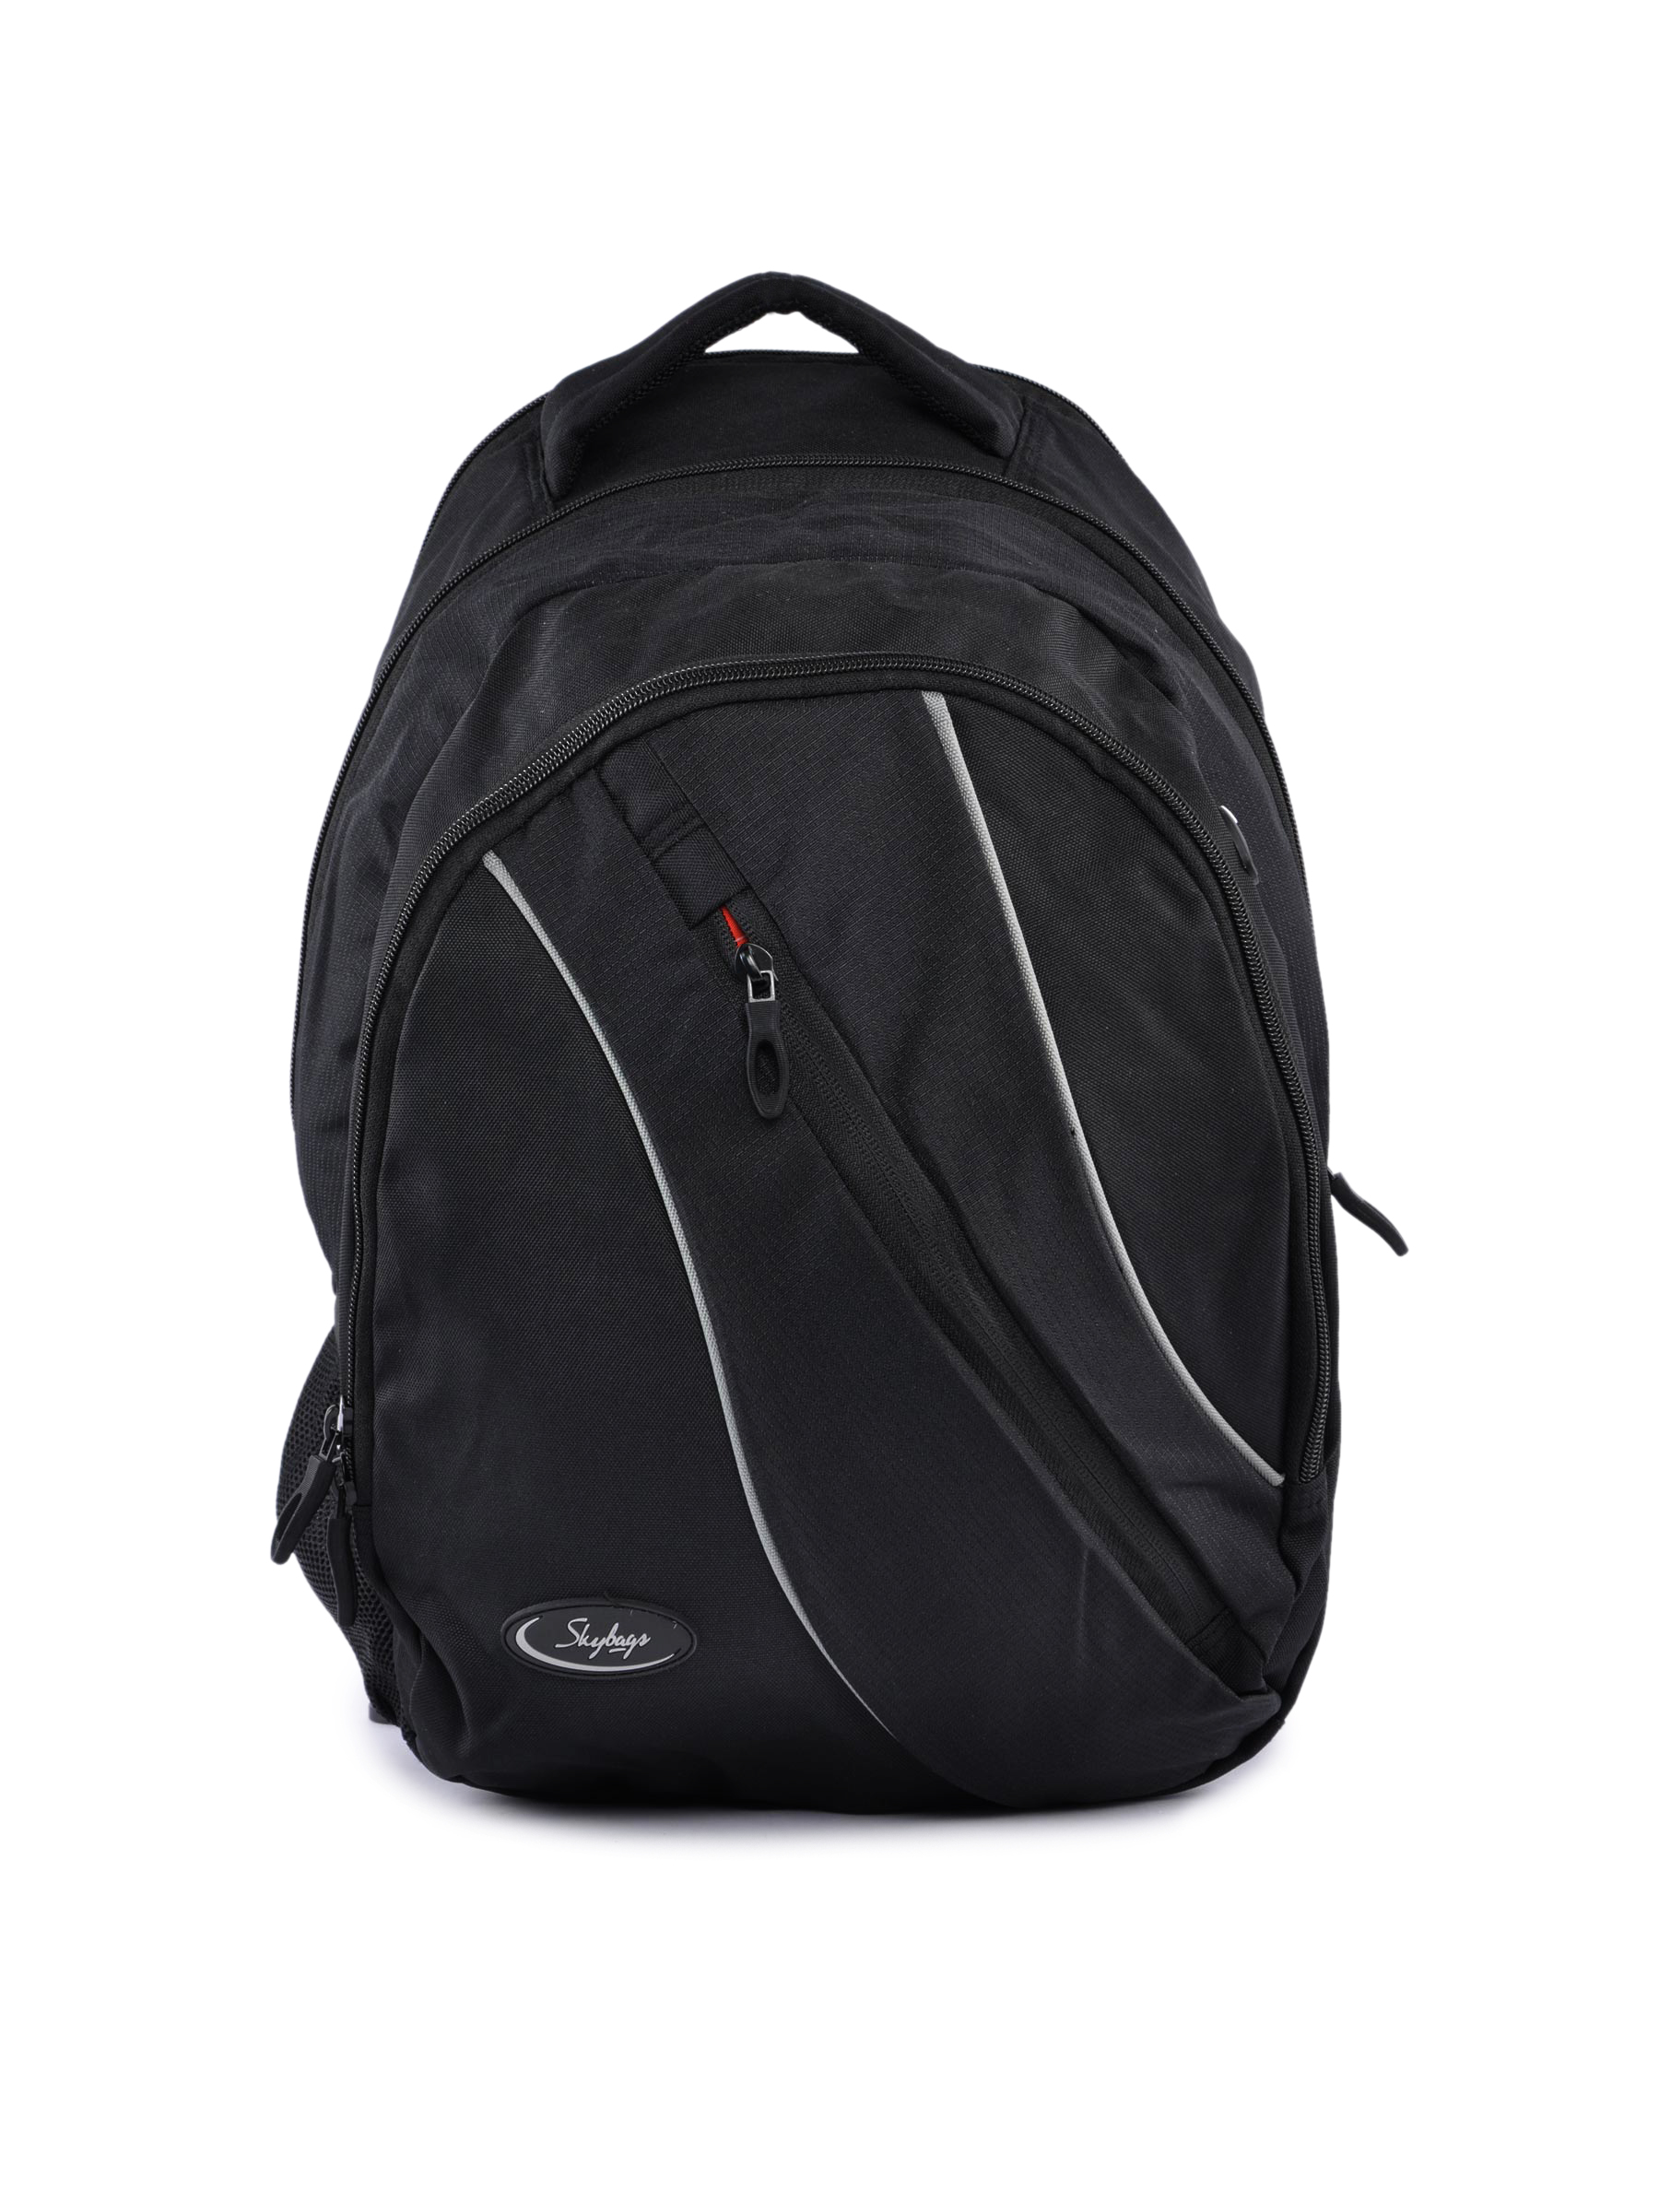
Skybags Unisex Black Bern Backpack
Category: Accessories / Bags / Backpacks
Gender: Unisex
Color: Black
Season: Summer 2015
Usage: Casual